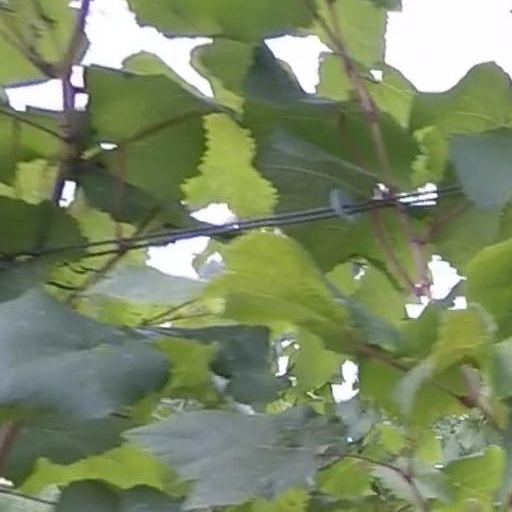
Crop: grape